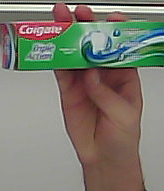
Product: colgate_toothpaste